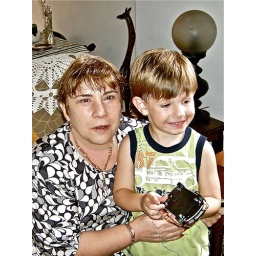
Zena giving the little boy (JP) a present.He is the cute smiling boy with only fourteeth, a little grown up by now.